Autonomous mobility on demand

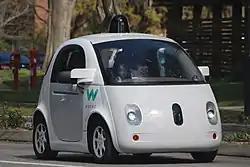
Waymo car prototype, California (2017)

Being the vehicles autonomous, an accurate control of their trajectories is operated by providing them with an optimized routing system. The routes of the cars are calculated in real-time according to specific objectives defined in the design phase of the fleet control algorithms. Those aim at minimizing the distance travelled or the time needed to reach a specific location, so they need to take into account different metrics such as the traffic in the streets and the condition of the roads.